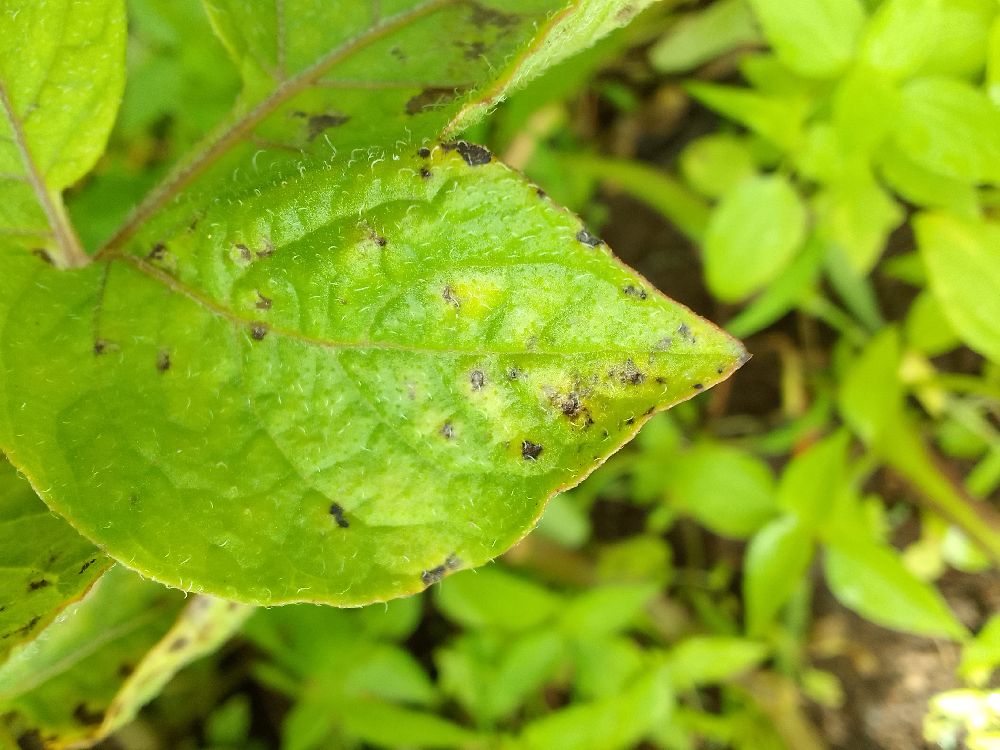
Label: Early blight